Back to Black (film)

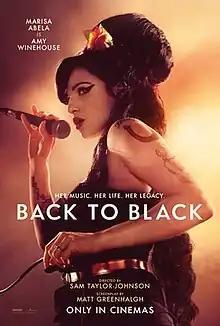
UK theatrical release poster

Back to Black is a 2024 biographical drama film based on the life of English singer-songwriter Amy Winehouse, played by Marisa Abela. Directed by Sam Taylor-Johnson and written by Matt Greenhalgh, the film also stars Jack O'Connell, Eddie Marsan and Lesley Manville.